Canada v United States (2012 Summer Olympics)

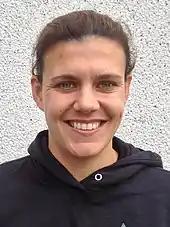
Christine Sinclair scored a hat-trick in the game.

The Canada–U.S. semifinal was held at Old Trafford in Manchester on 6 August in front of 26,630 spectators. In the opening minutes of the game, the U.S. applied pressure on the Canadian defense but managed little in the way of shot attempts. Writer Cathal Kelly described the early play as "a grind", as Canada sought to employ physical defending against the U.S. In the 22nd minute, a Canada move saw Sinclair receive a pass from Marie-Ève Nault and spin to create space in the box, where her shot beat U.S. goalkeeper Hope Solo for the match's first goal. Following the goal, Canada's midfielders began having more success beginning attacks, with less pressing from U.S. defenders than in the early stages of the game. The last couple of scoring chances of the first half fell to the U.S. In the 38th minute, Morgan went on a run on the right side of the field and crossed to Wambach, whose header went narrowly wide. Just before halftime, Lauren Cheney attempted a long-range chip shot, having noticed that Canada goalkeeper Erin McLeod was off her line, but it also went wide of the goal. Canada held a 1–0 lead going into the halftime break.